Gringo

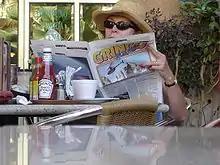
A woman reading the English-language "Gringo Gazette" in Baja California Sur, Mexico

In Mexico, the use of the word "gringo" has been reserved for people from the U.S. (who belong to the country or are related to it), or also those who have white skin, blond hair or European appearance. It is also used to refer to Hispanics who speak poor or no Spanish, or who out of touch with their Latino roots.